Prokaryotic ubiquitin-like protein

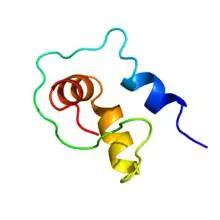
Figure 1. A diagram of the UBact Pup homolog. Phyre2 server was used to predict the structure of the UBact Pup homolog from the bacterium "Methylacidiphilum infernorum". Given the similarity to Pup, the prediction of a structure is doubtful, as Pup is proven to be instrinsically disordered in solution (see text for references).

Ubiquitin Bacterial (UBact) is a protein that is homologous to Prokaryotic ubiquitin-like protein (Pup). UBact was recently described by the group of Professor Aaron Ciechanover at the Technion, Israel.